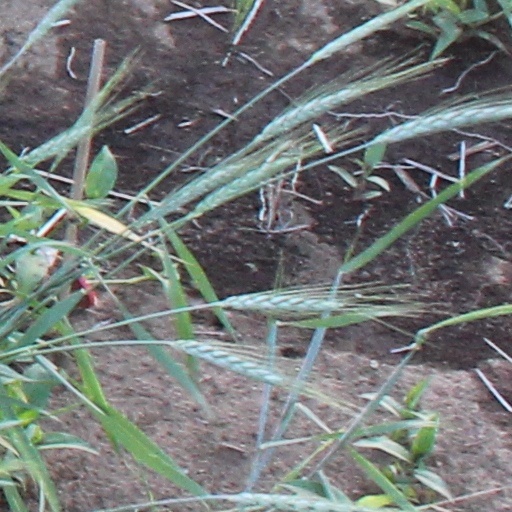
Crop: wheat